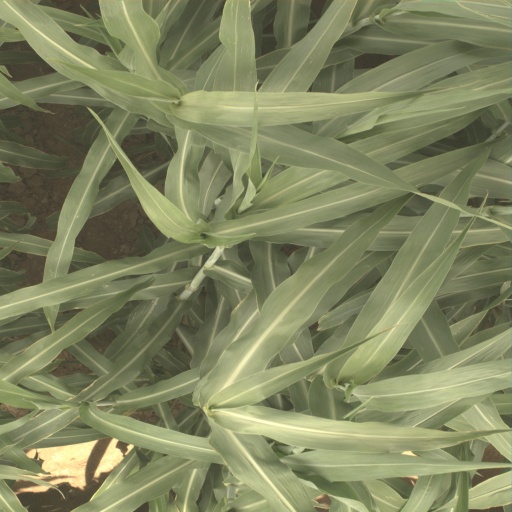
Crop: sorghum